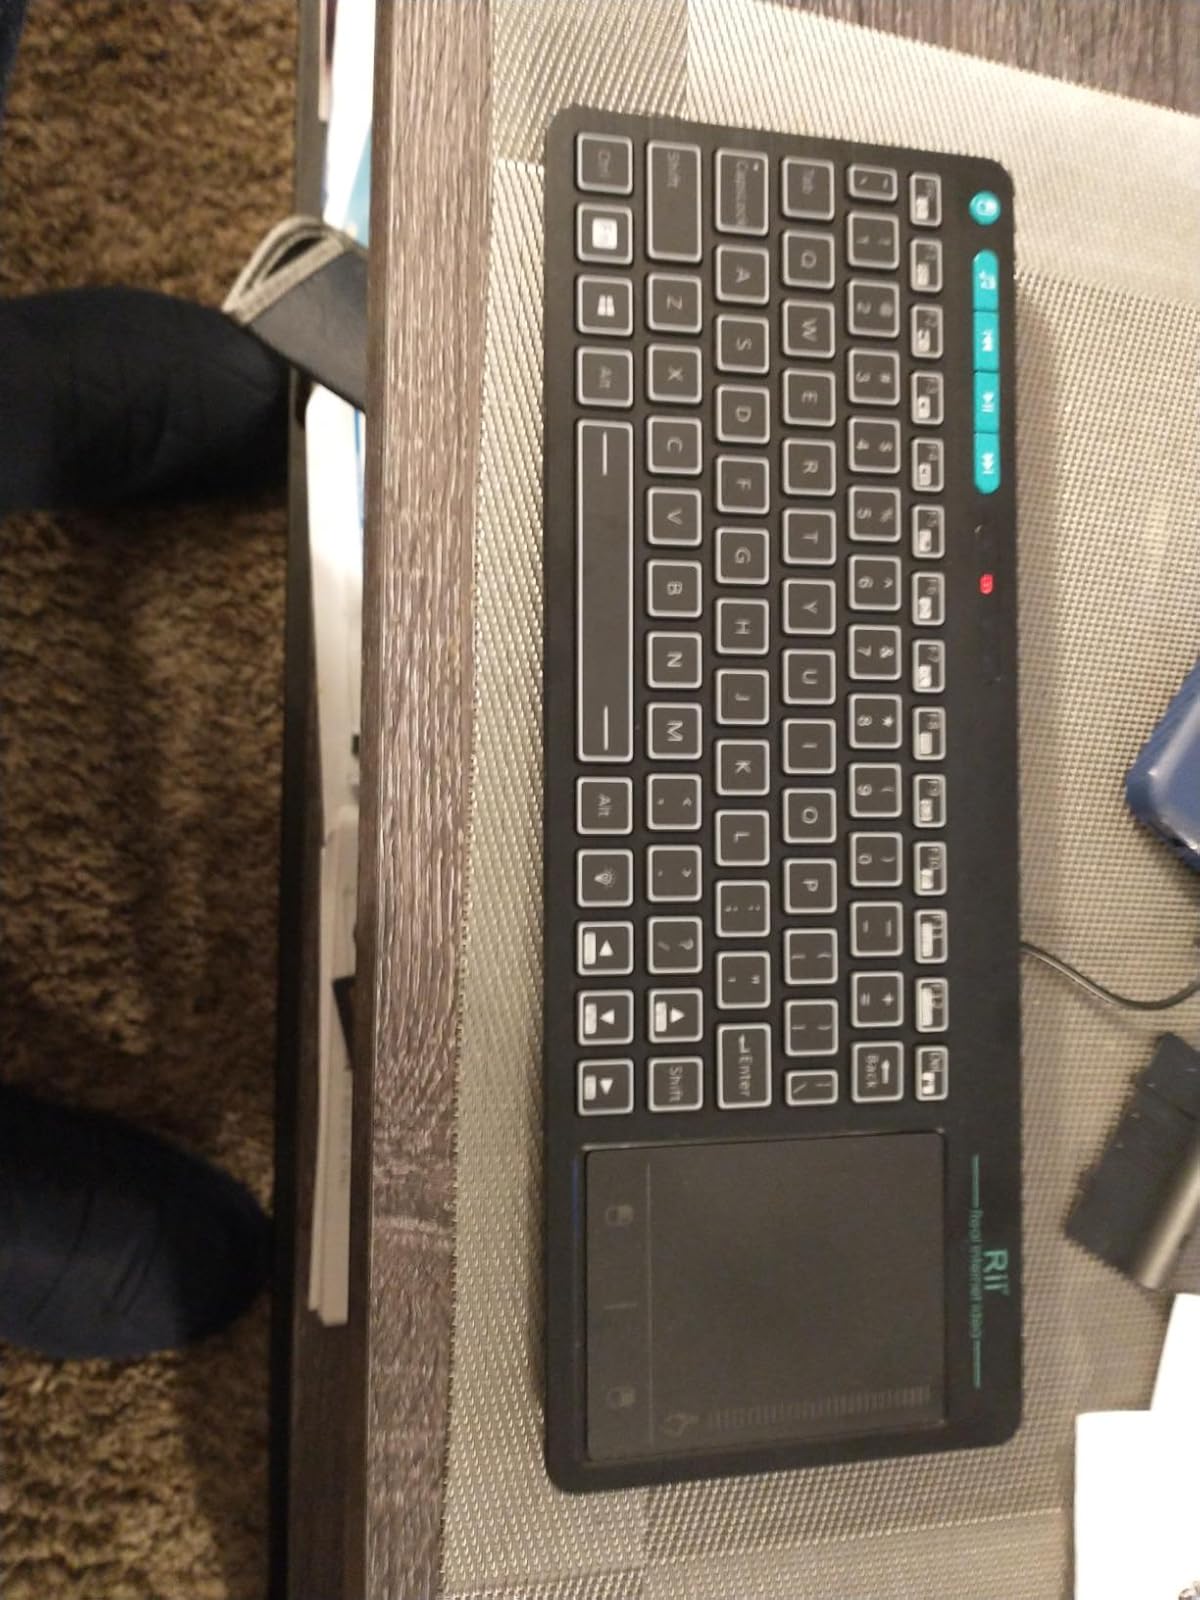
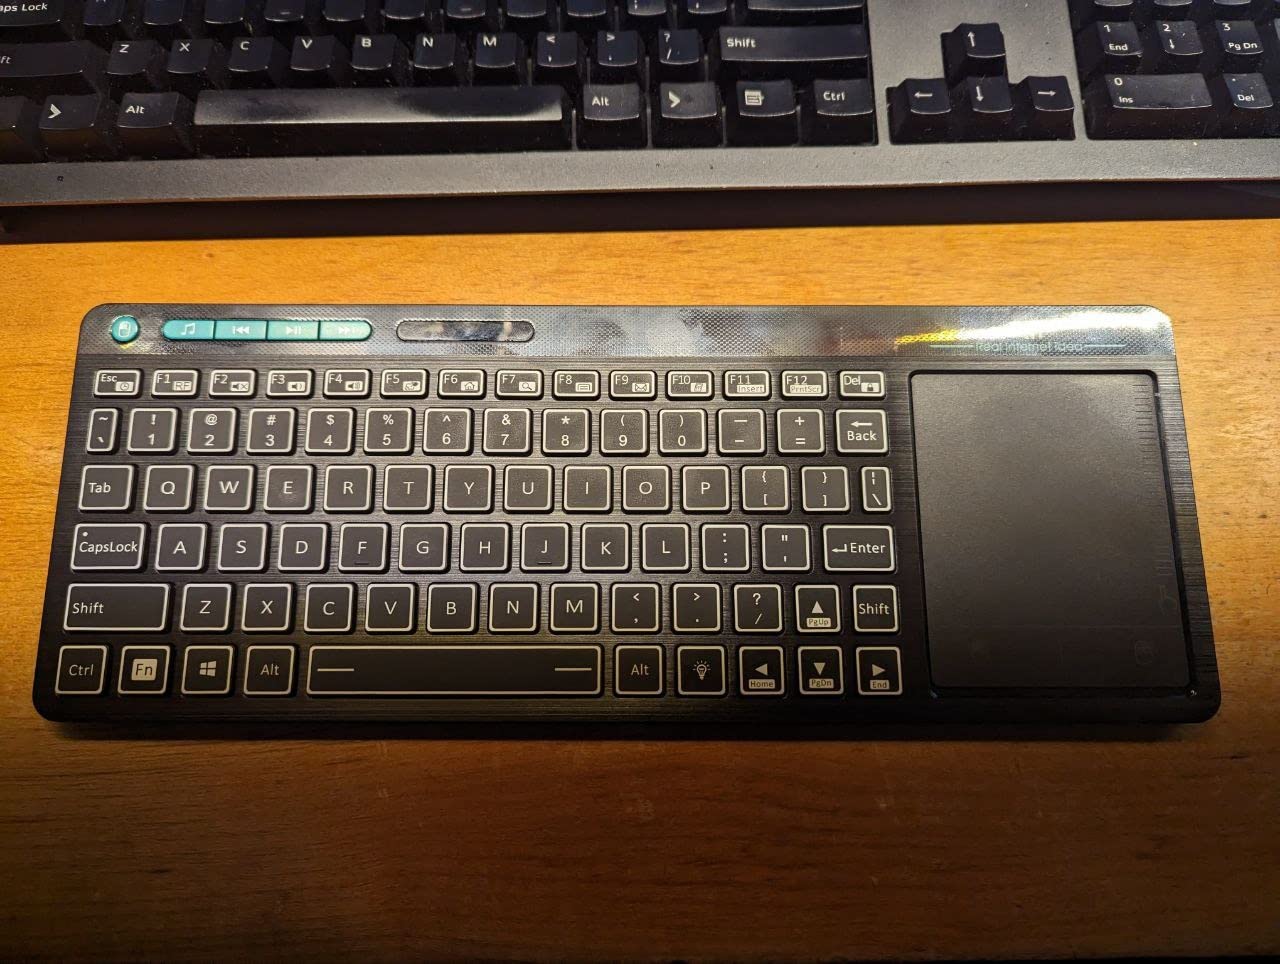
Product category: keyboard
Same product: yes